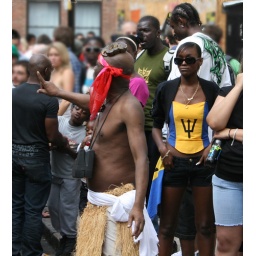
grass skirt man being silently judged by trident girl